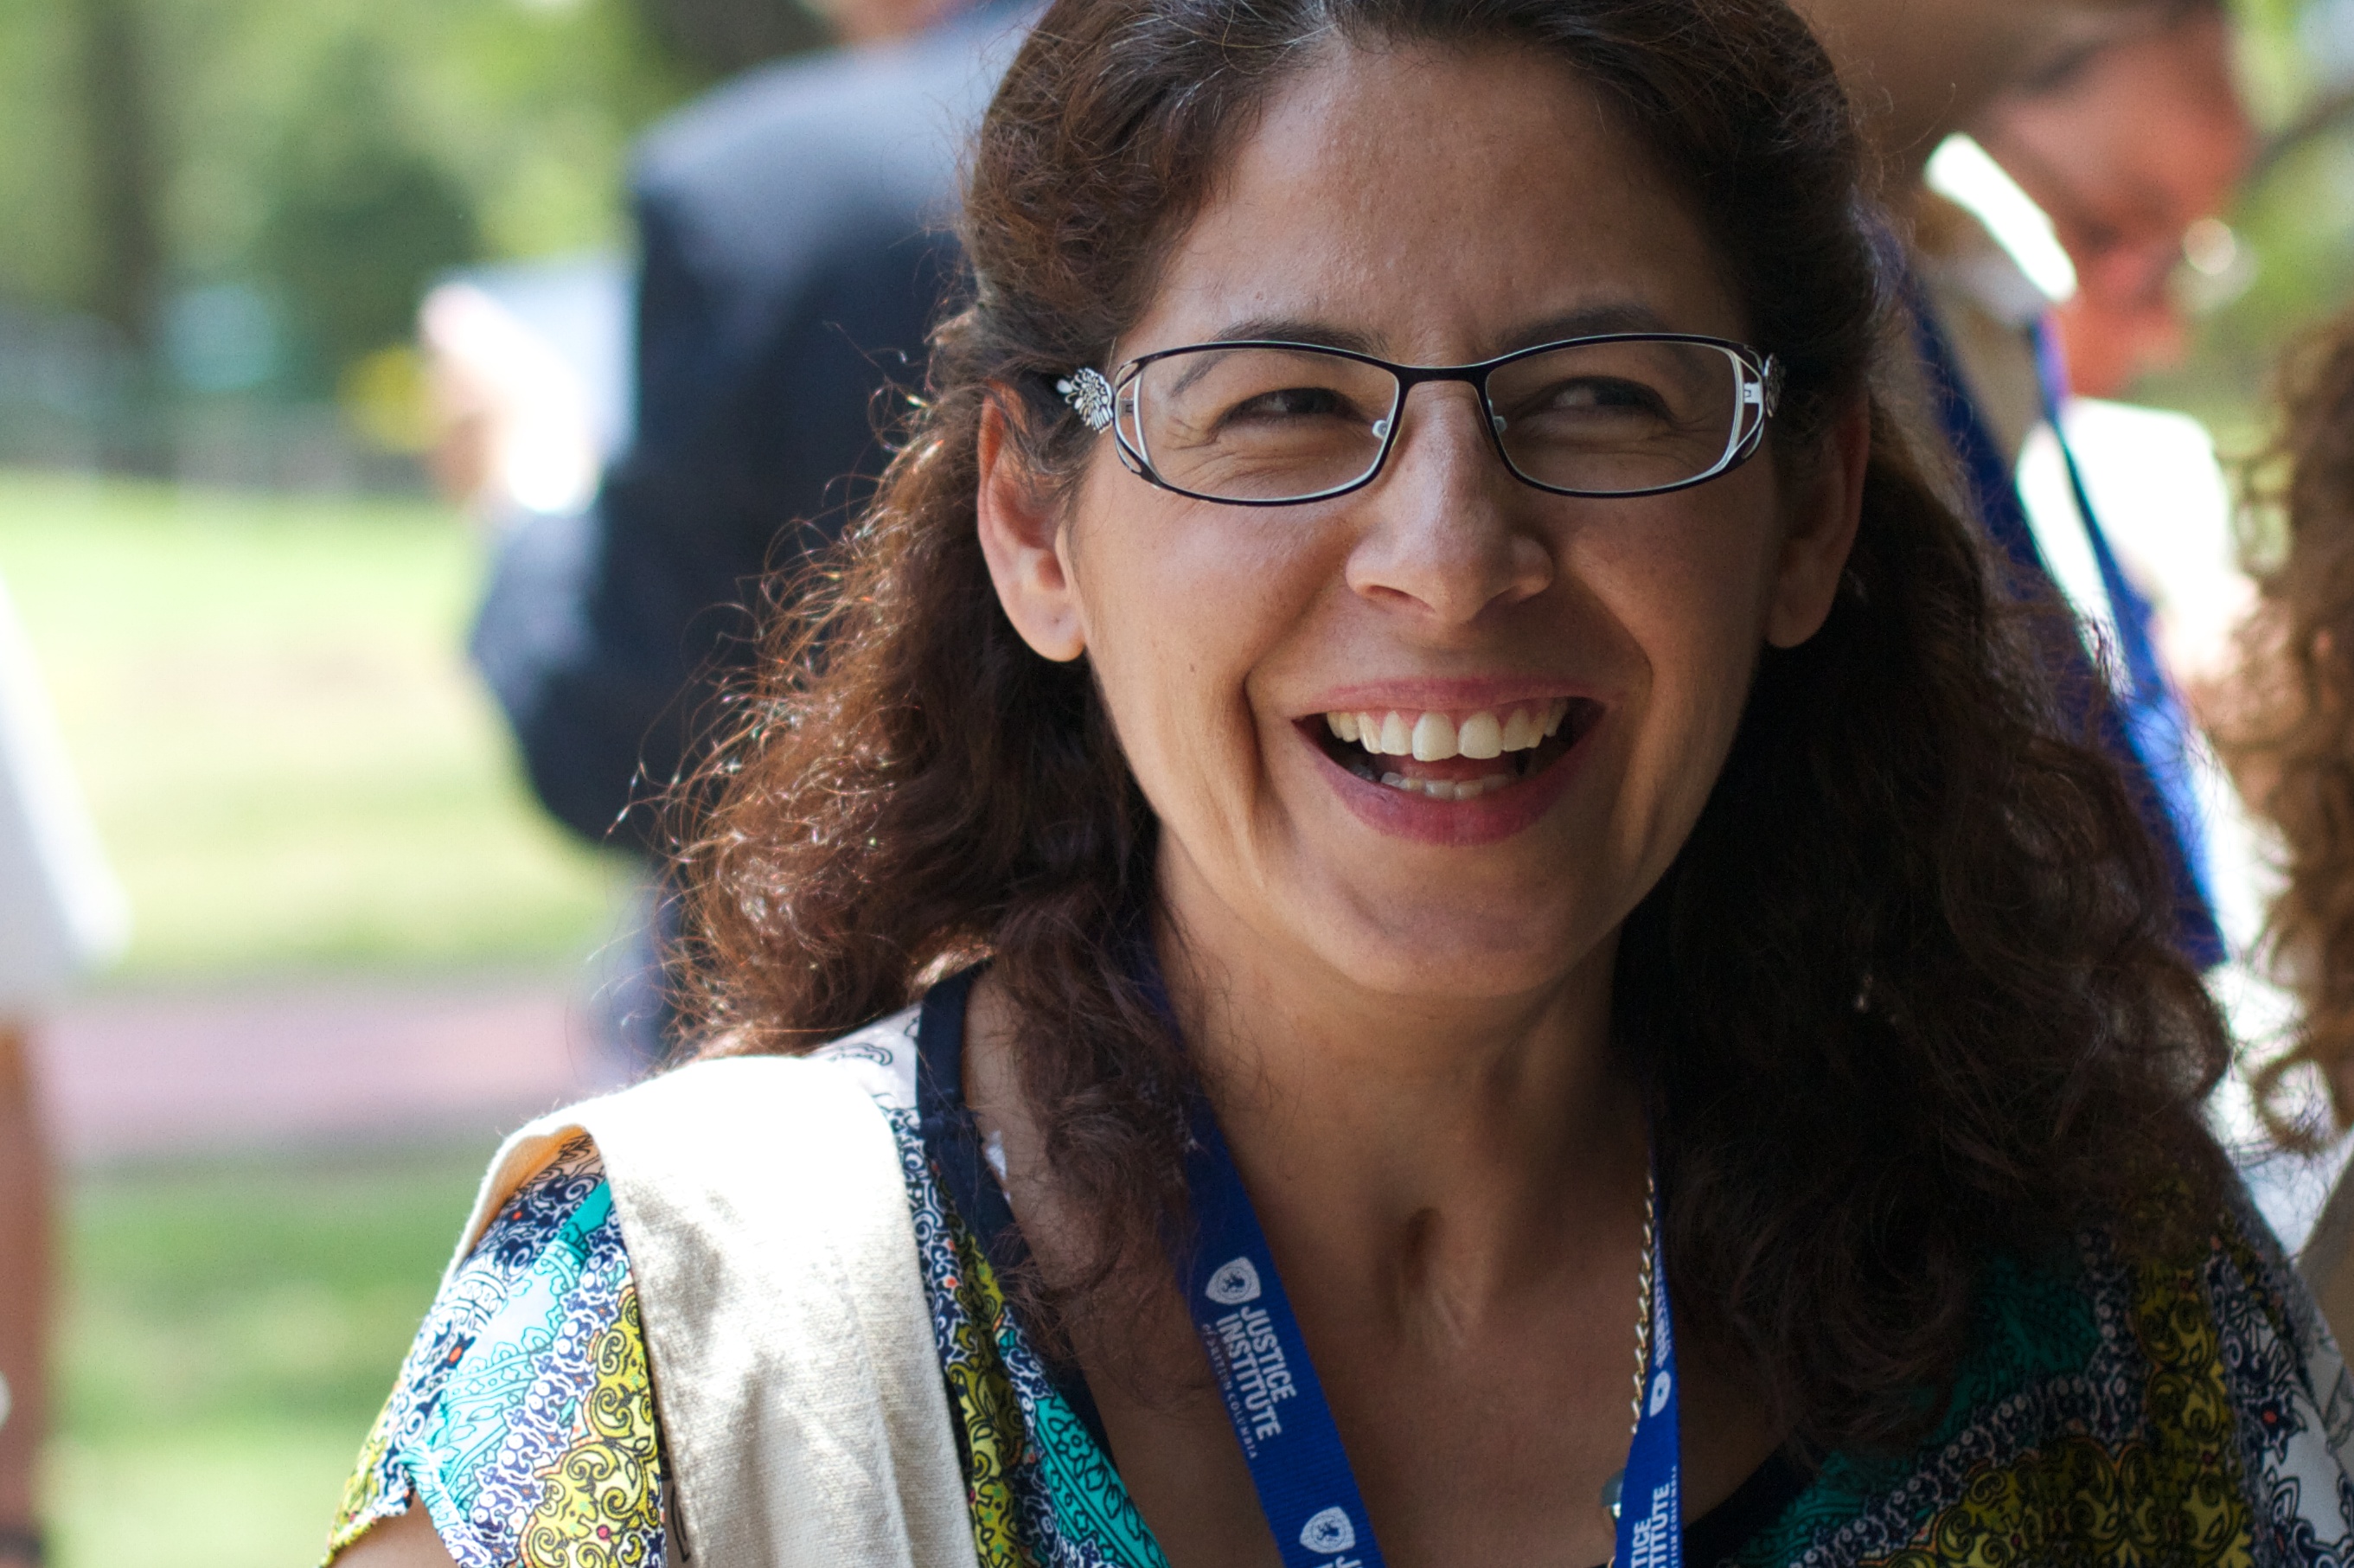
person, people, girl, woman, lady, facial expression, smile, glasses, beauty, udgagora